Saint-Quentin-Fallavier

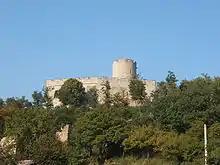
The château de Fallavier

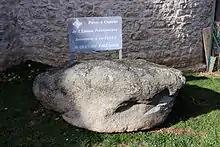
Stone with cupules of Saint-Quentin-Fallavier

In 2014, the commune of Saint-Quentin-Fallavier has the label "ville fleurie" [floral city] with '1 flower' awarded by the National Council of cities and villages of France in the Floral contest of cities and villages.